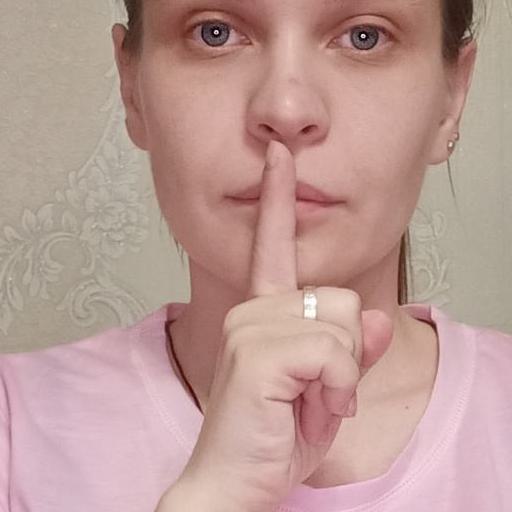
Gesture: mute